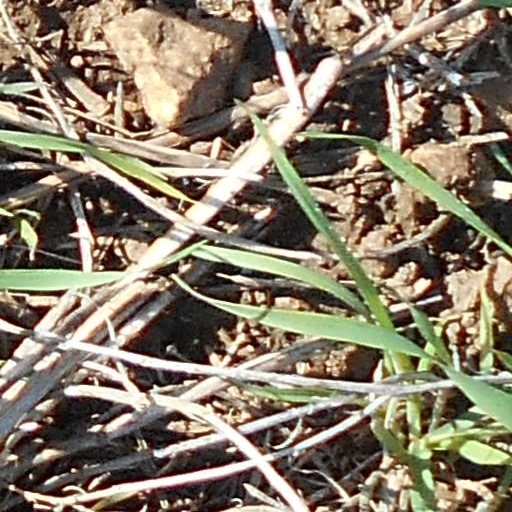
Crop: wheat